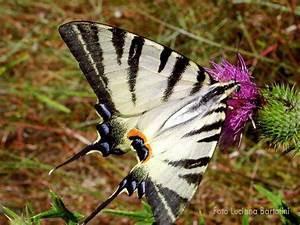
butterfly